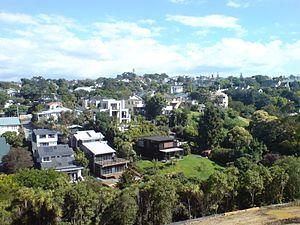
Remuera est un faubourg résidentiel aisé de l'agglomération urbaine d'Auckland en Nouvelle-Zélande. Il se trouve à quatre kilomètres au sud-est du centre-ville. Remuera est l'un des quartiers les plus chics de la périphérie d'Auckland avec ses grandes maisons de l'époque édouardienne ou du milieu du XXe siècle, ses allées calmes bordées de grands alignements d'arbres, et ses nombreux espaces verts. Il est dominé par le Mont Hobson, cône volcanique qui offre une vue remarquable sur la mer, Waitemata Harbour et Rangitoto.